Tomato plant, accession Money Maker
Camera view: vertical (180 deg); turntable rotation: 0 degrees
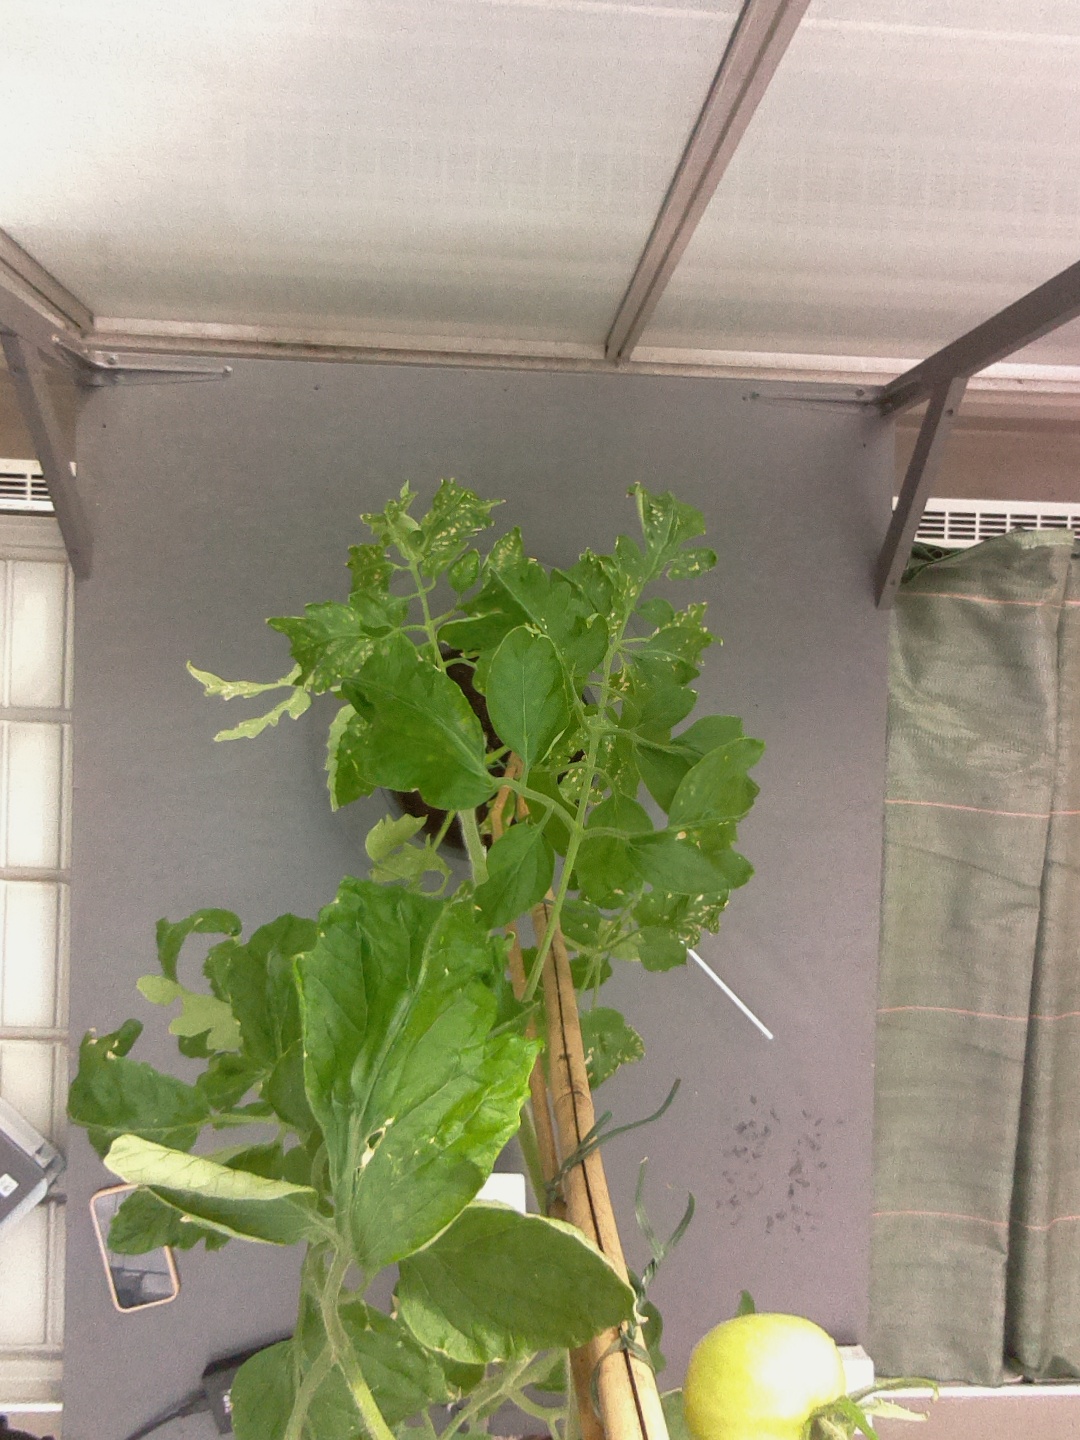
BBCH growth stage 74: 40%-50% of final fruit size